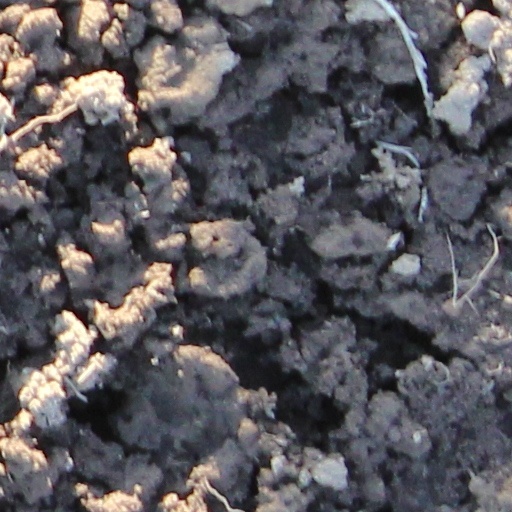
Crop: wheat